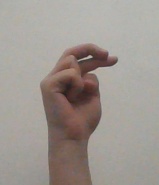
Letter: zay